Tunnels of Gibraltar

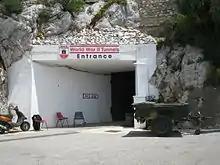
Entrance to Second World War tunnels on northwestern side of Rock of Gibraltar

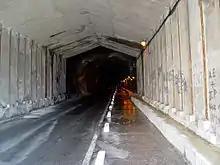
Keightley Way road tunnel, constructed in 1960

The reduction in the British military presence from the 1980s onwards has led to decommissioning of many of the tunnels. The responsibility for maintaining them was devolved to the Government of Gibraltar's Ministry of Works and then to the British Ministry of Public Building and Works, and their successors.